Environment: real
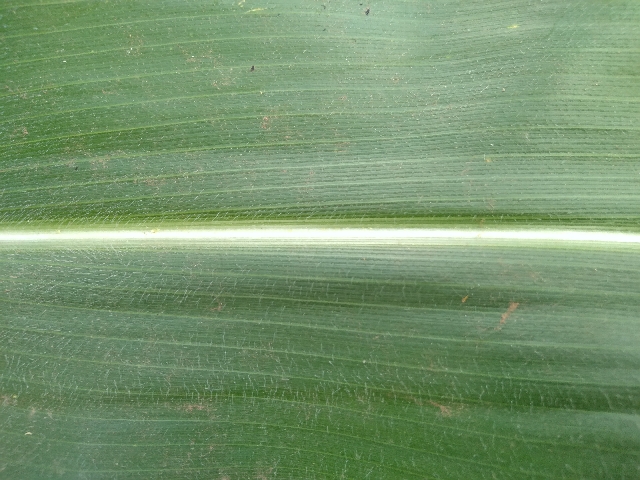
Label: healthy